Battle of Calebee Creek

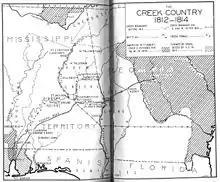
Fort Mitchell (Floyd's Base) shown along the Federal Road near Autossee and Calabee

The Battle of Calebee Creek (also spelled "Calabee", "Callabee", or in the official report at the time, "Chalibee") took place on January 27, 1814, during the Creek War, in Macon County, Alabama, west of Fort Mitchell. General Floyd, with 1,200 Georgia volunteers, a company of cavalry and 400 friendly Yuchi, repulsed a night attack of the Red Sticks on his camp. Floyd lost so many in this hostile country that he immediately withdrew to the Chattahoochee River. Also referred to as the Battle for Camp Defiance.